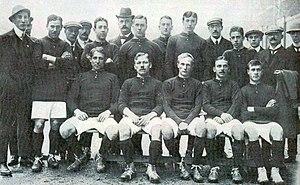
Équipe danoise de football B, JO 1908
Le football est un des vingt-deux sports officiels aux Jeux olympiques de 1908. Il n’y a pas de compétition féminine et la compétition masculine se déroule par matchs à élimination directe du 19 au 24 octobre 1908. Tous les matchs sont joués à Londres au stade olympique, d’une capacité de 66 288 spectateurs, construit spécialement pour les Jeux. Le tournoi est organisé par le Comité olympique britannique ainsi que par la Fédération anglaise de football. Cinquième édition d’une épreuve de football lors de Jeux olympiques, il ne s’agit cependant que de la troisième à être reconnue par le CIO. Cette épreuve, réservée pour la première fois aux équipes nationales, est de ce fait la première à être reconnue par la FIFA.